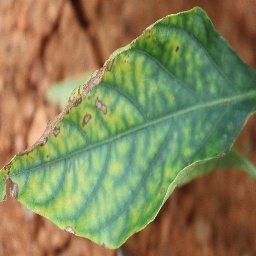
Label: nutritional